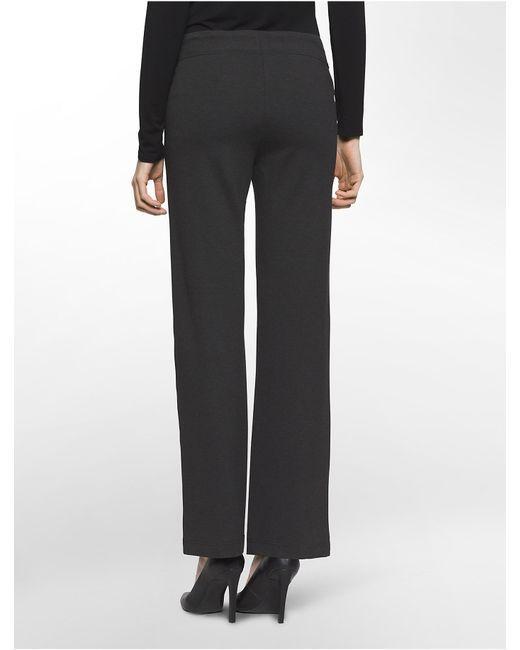
Schwarze Hose mit hohem Bund und weitem Bein